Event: Nepal Earthquake
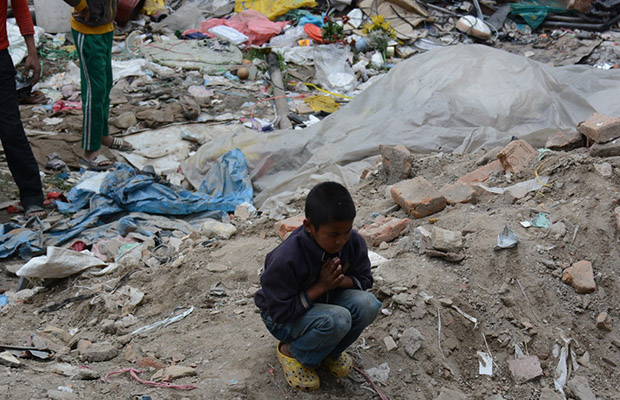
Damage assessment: damage